King Never

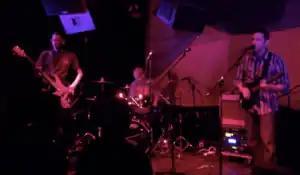
King Never performing in 2014Left to right: Karl Lane, Nick Baranski, and Matt McCabe.

King Never is a rock band influenced by ambient, new wave, and progressive rock, based in Loomis, California. Founded by Matt McCabe (vocals, guitar) in 1995, the band has undergone different formations and member changes throughout its history.